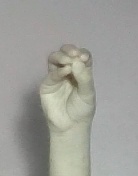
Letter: ha